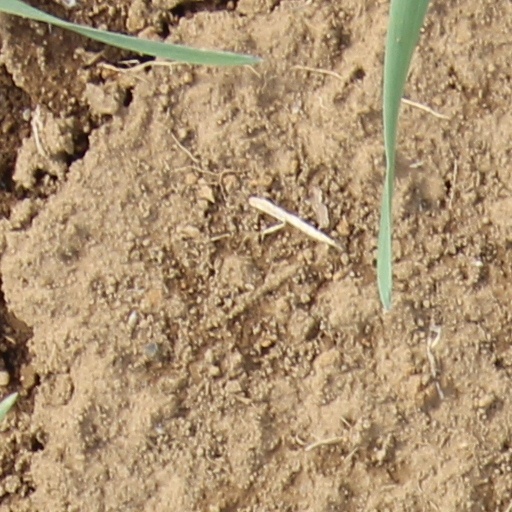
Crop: wheat